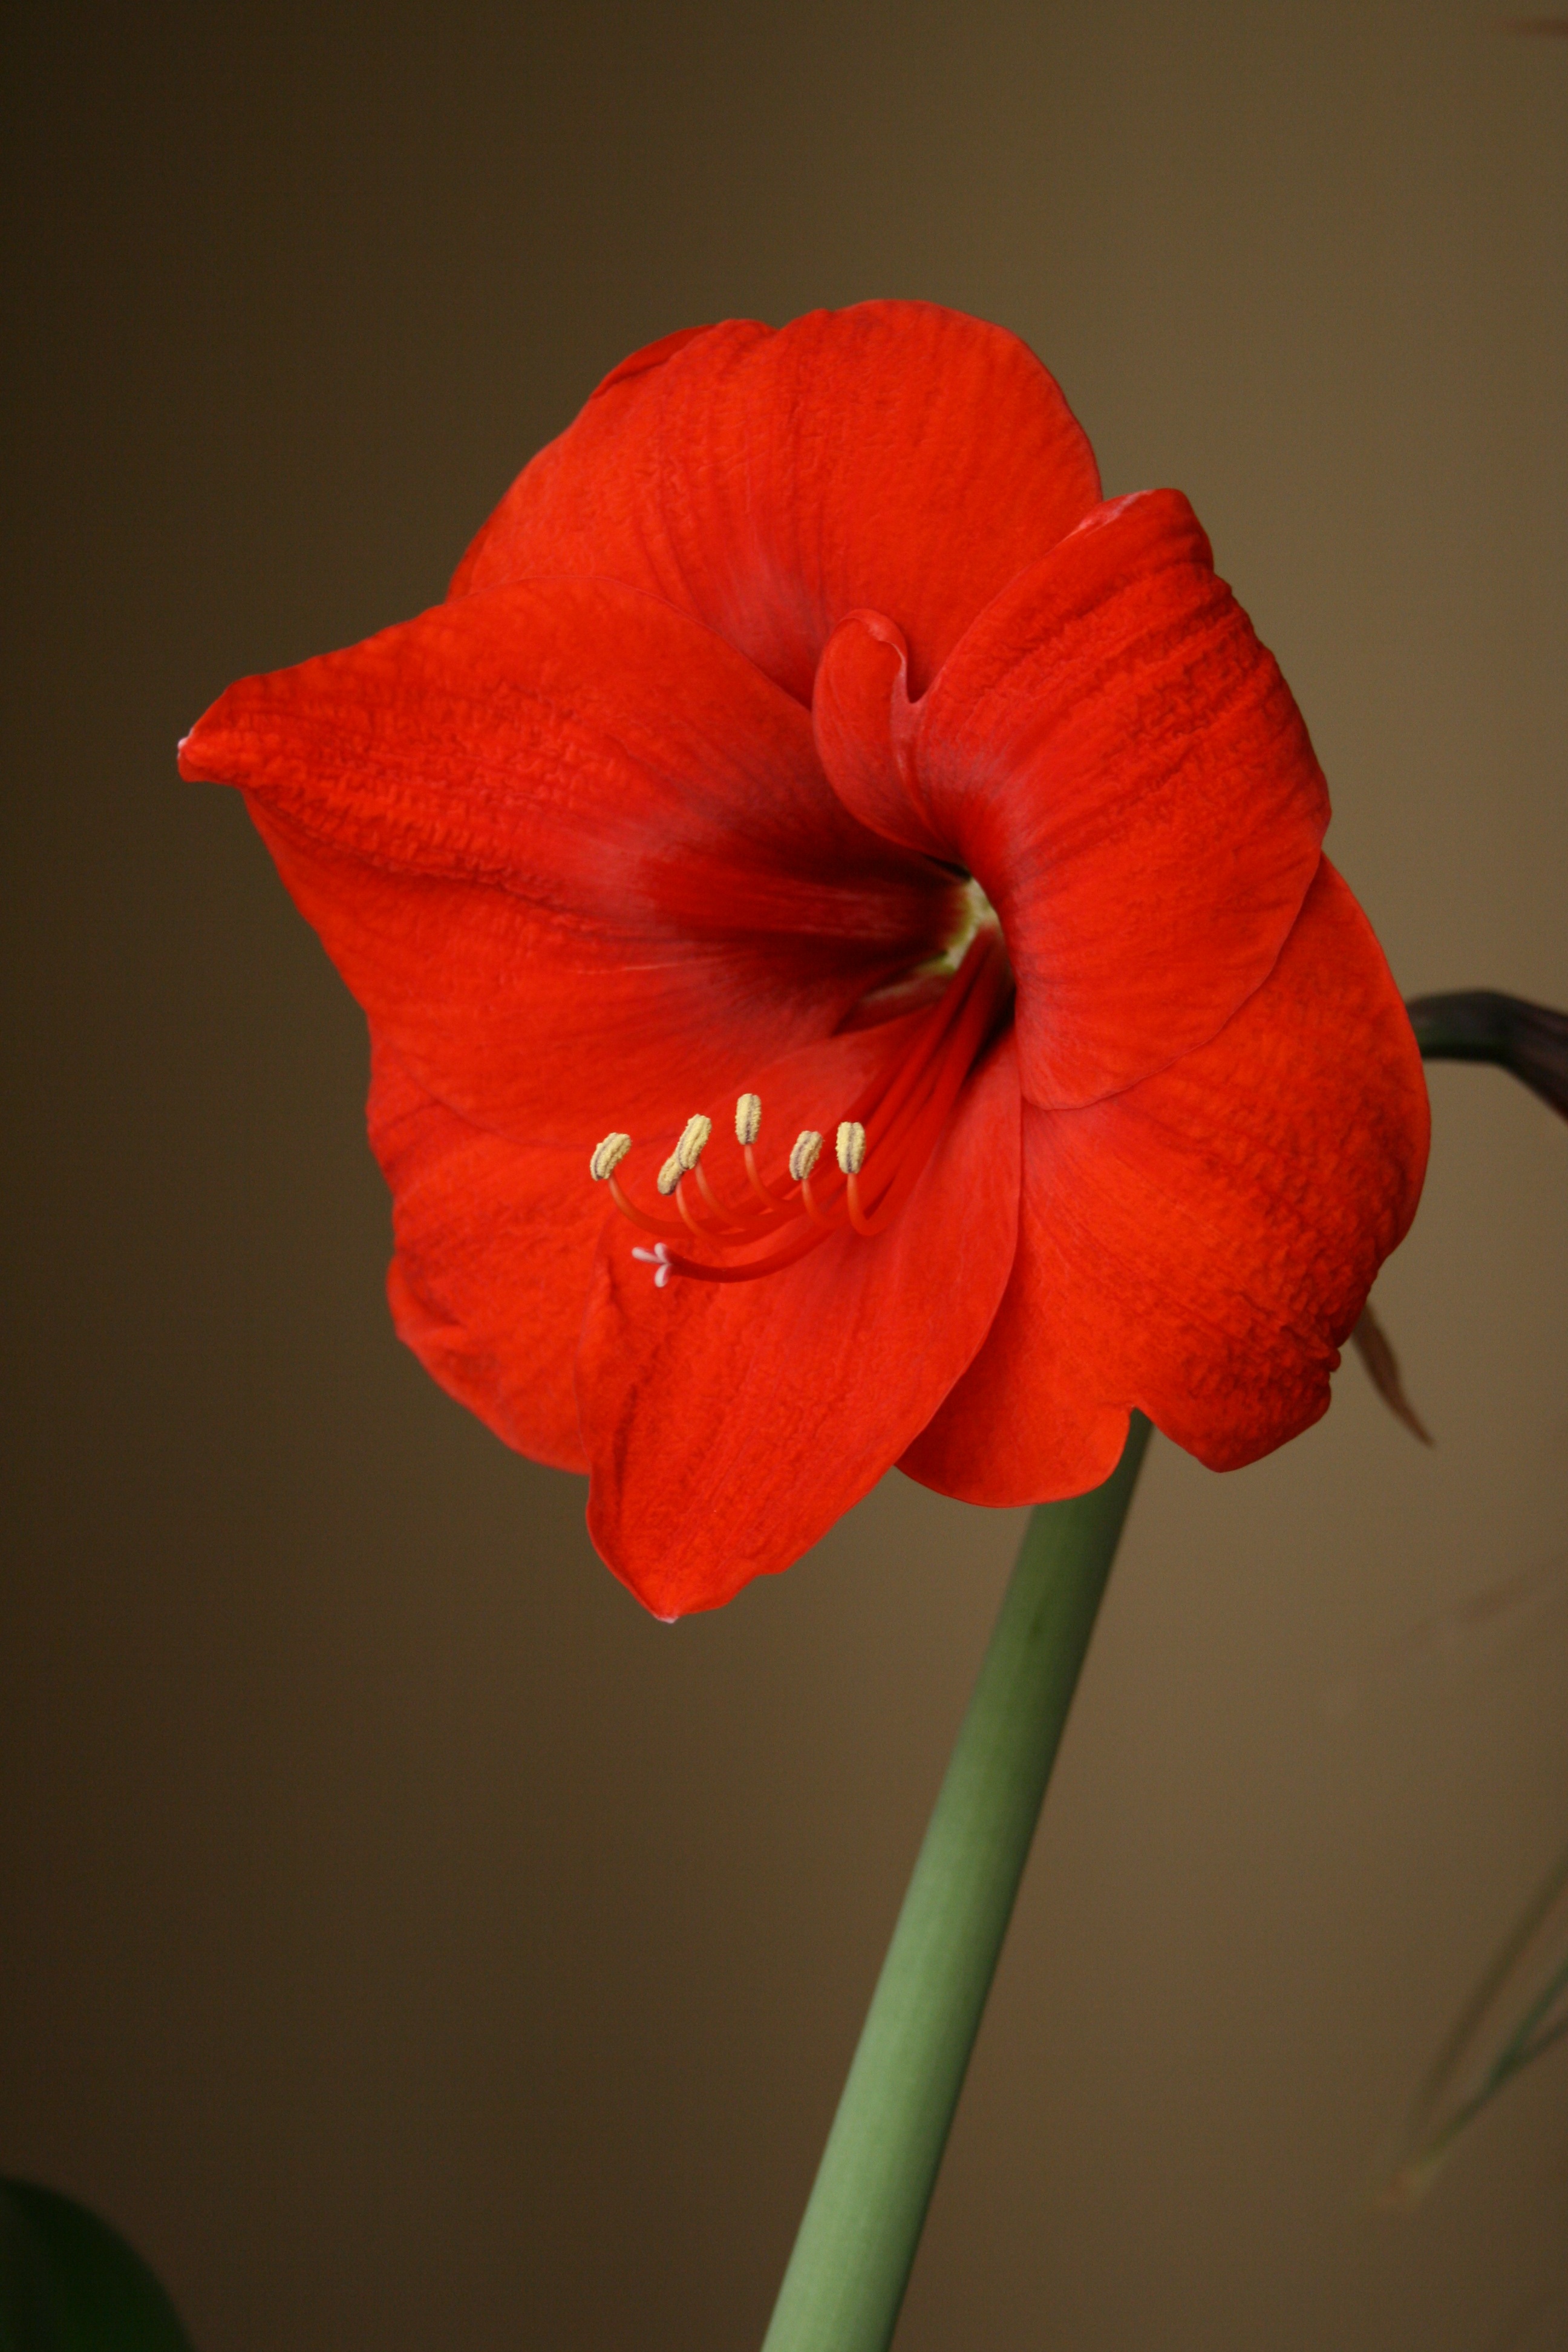
plant, flower, petal, bloom, red, bulb, flora, stamen, flowering, amaryllis, macro photography, flowering plant, amaryllidaceae, hippeastrum, plant stem, land plant, amaryllis belladonna